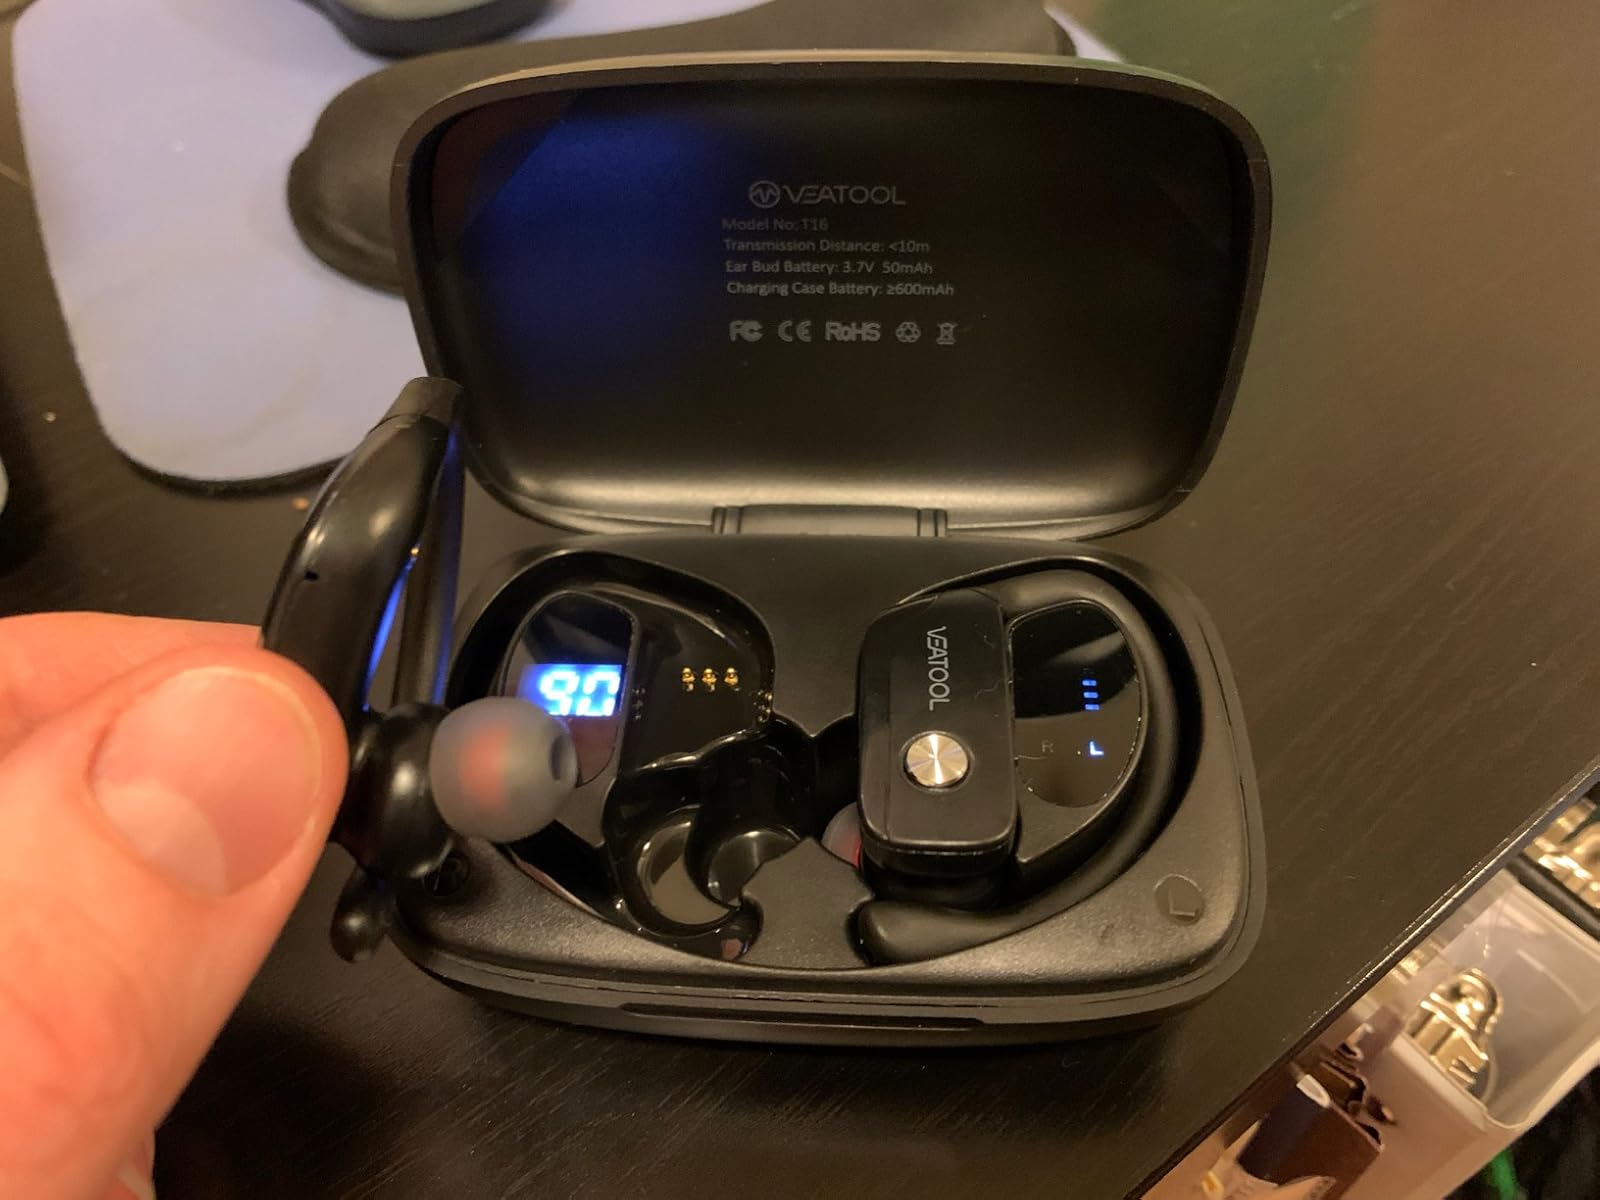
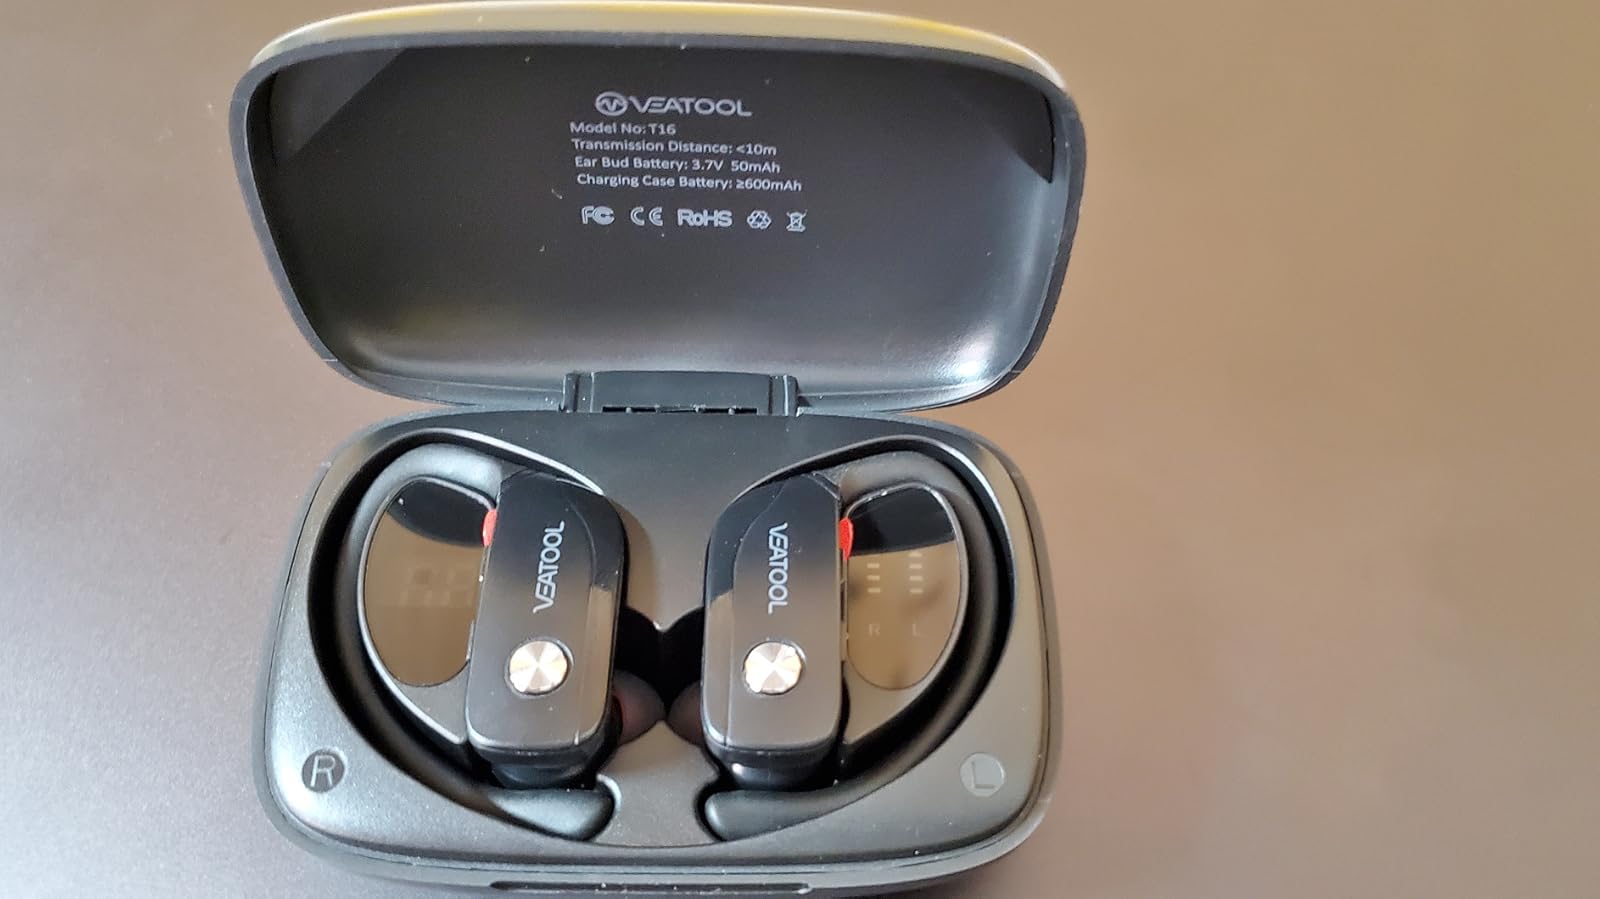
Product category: earbuds
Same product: yes